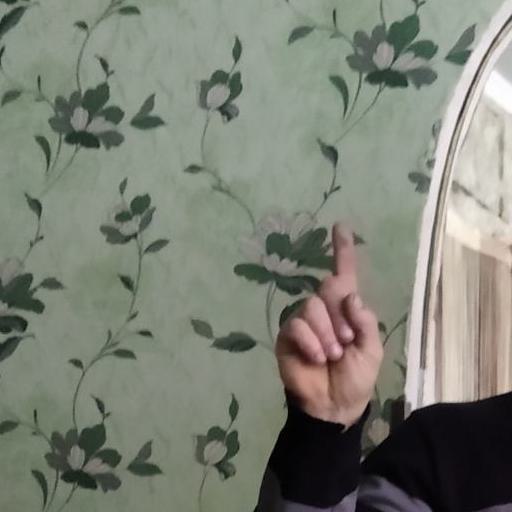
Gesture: one